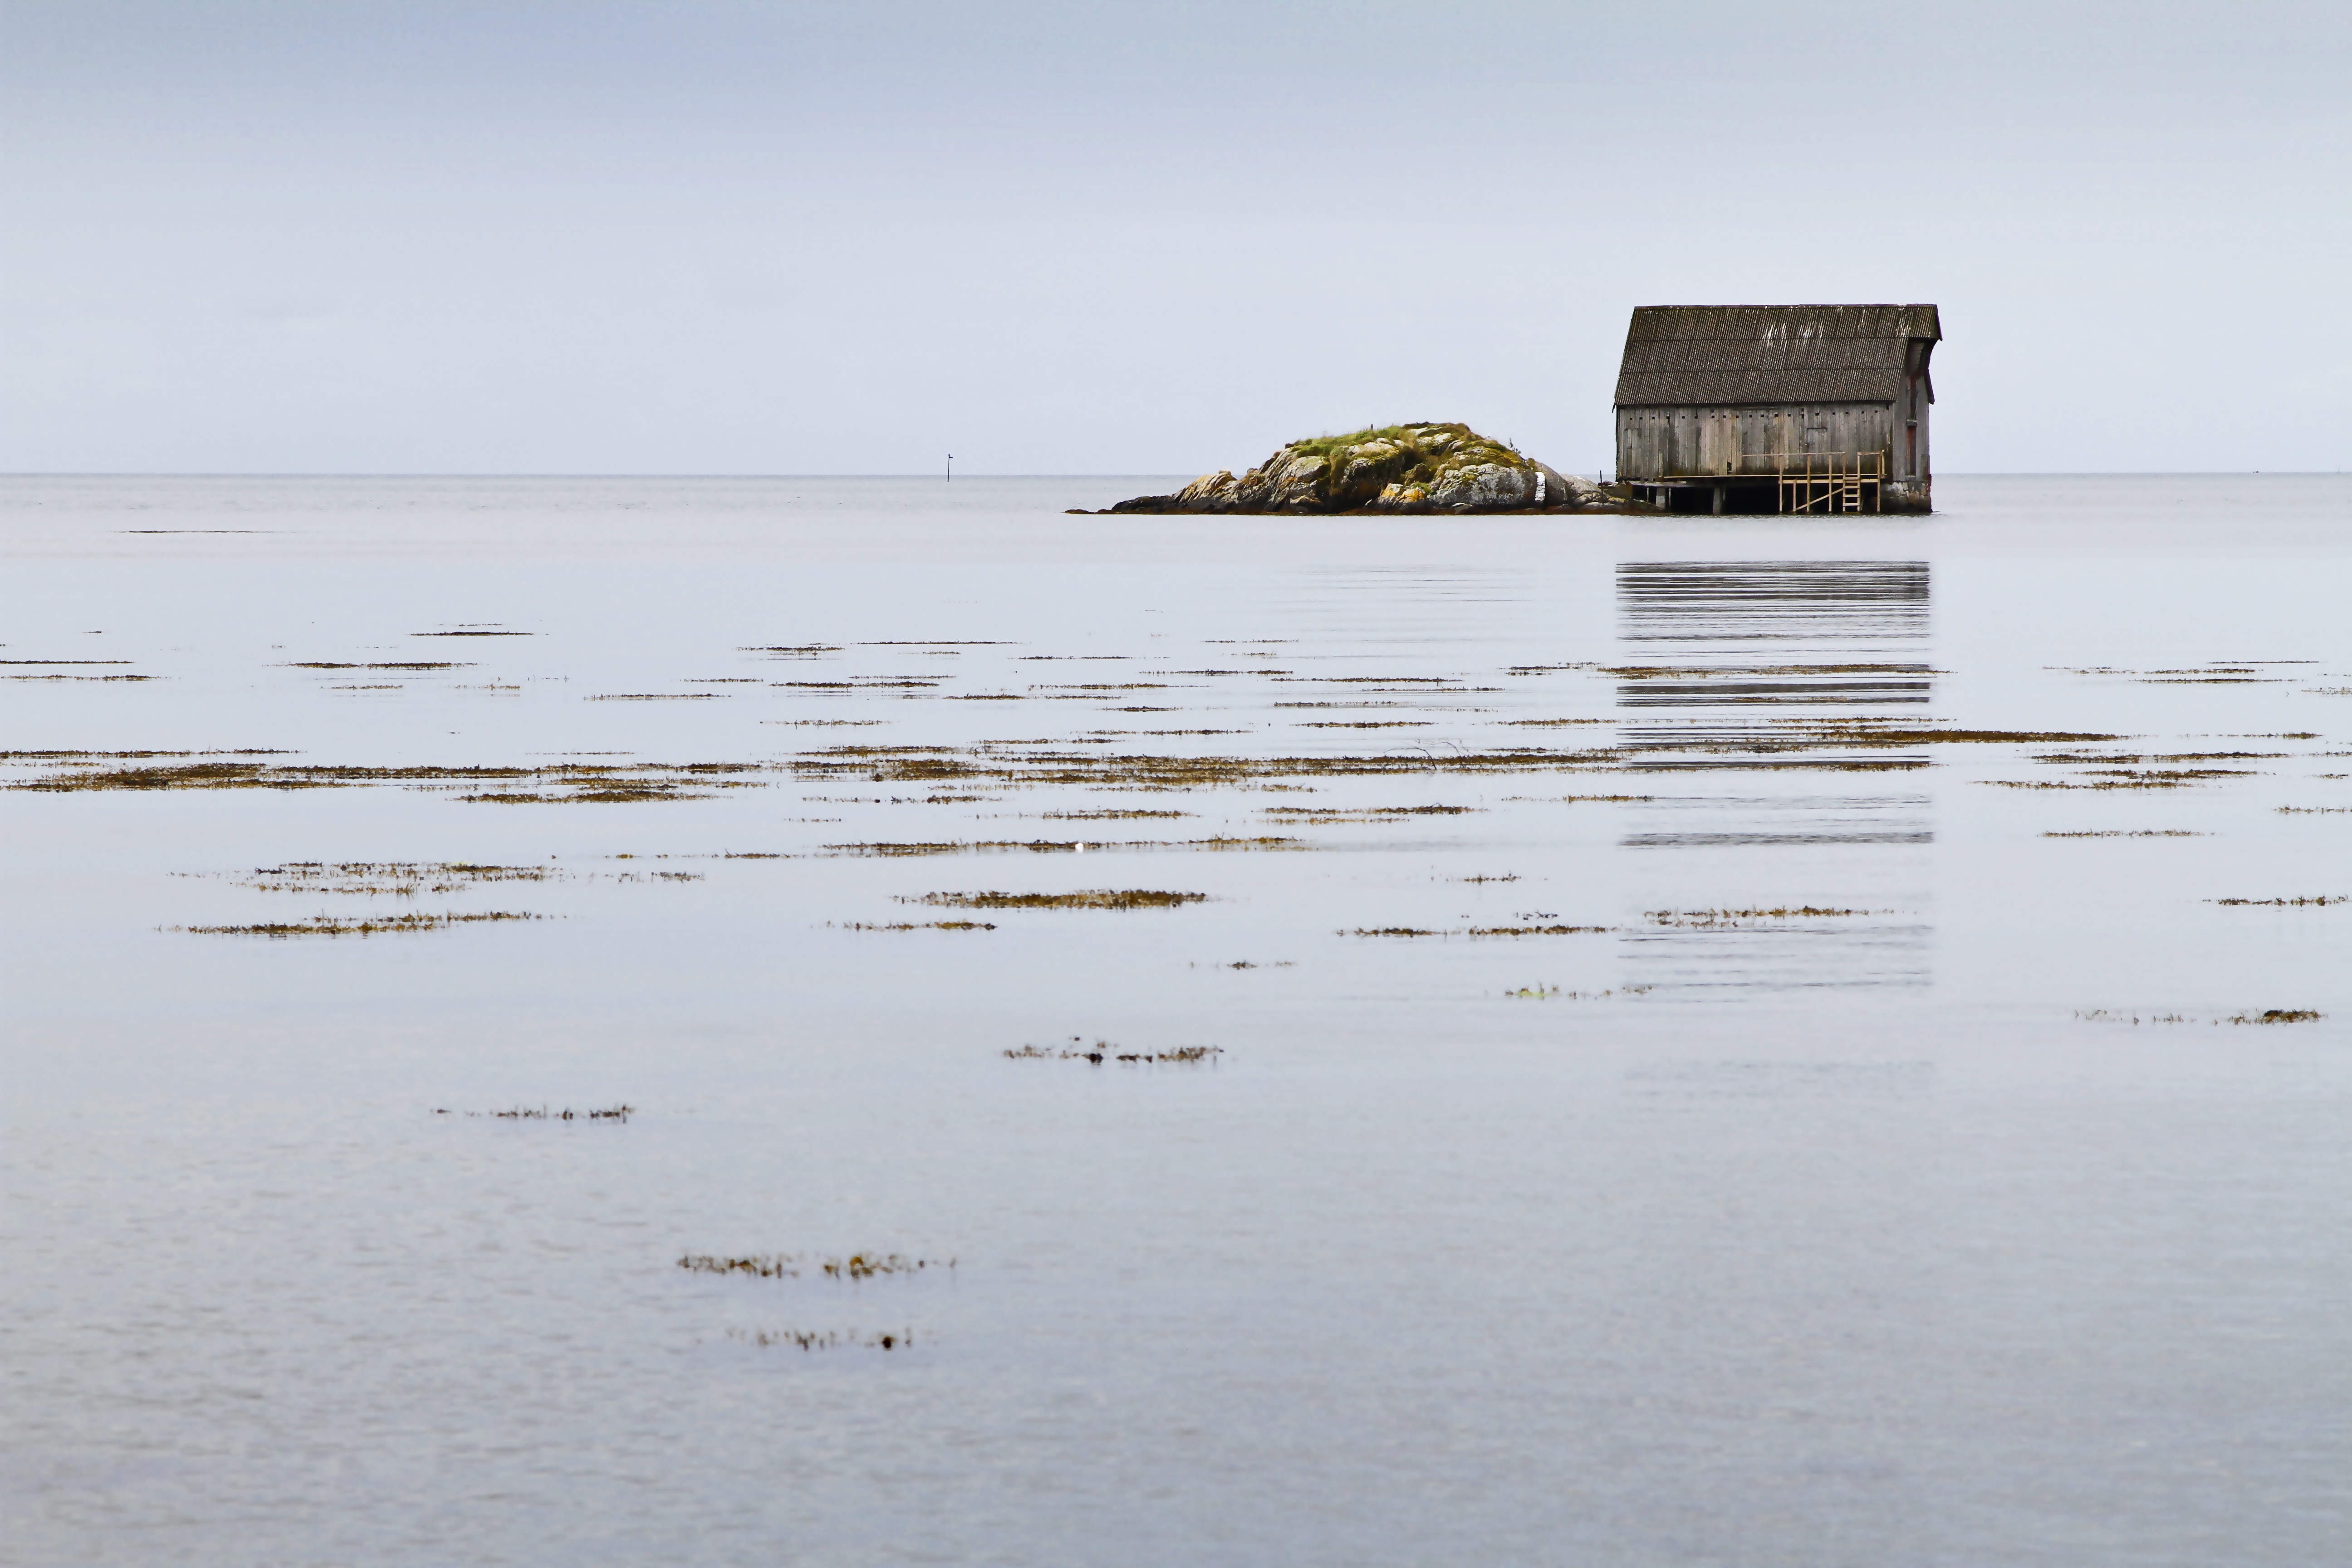
beach, sea, coast, water, ocean, horizon, sky, shore, wave, lake, inlet, reflection, bay, boathouse, wetland, loch, mudflat, atmospheric phenomenon